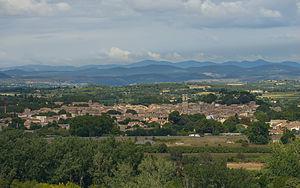
Vue générale de Pézenas et l'autoroute A75 depuis le sud-est dans la commune de Castelnau-de-Guers, Hérault, France.
La Grande traversée du Massif central est un itinéraire de randonnée pour vélo tout terrain labellisé par la Fédération française de cyclisme. Il traverse le Massif central, de la Bourgogne à la Méditerranée, sur un parcours de 1380 km.
Pézenas est une commune française située dans le département de l'Hérault, en région Occitanie.